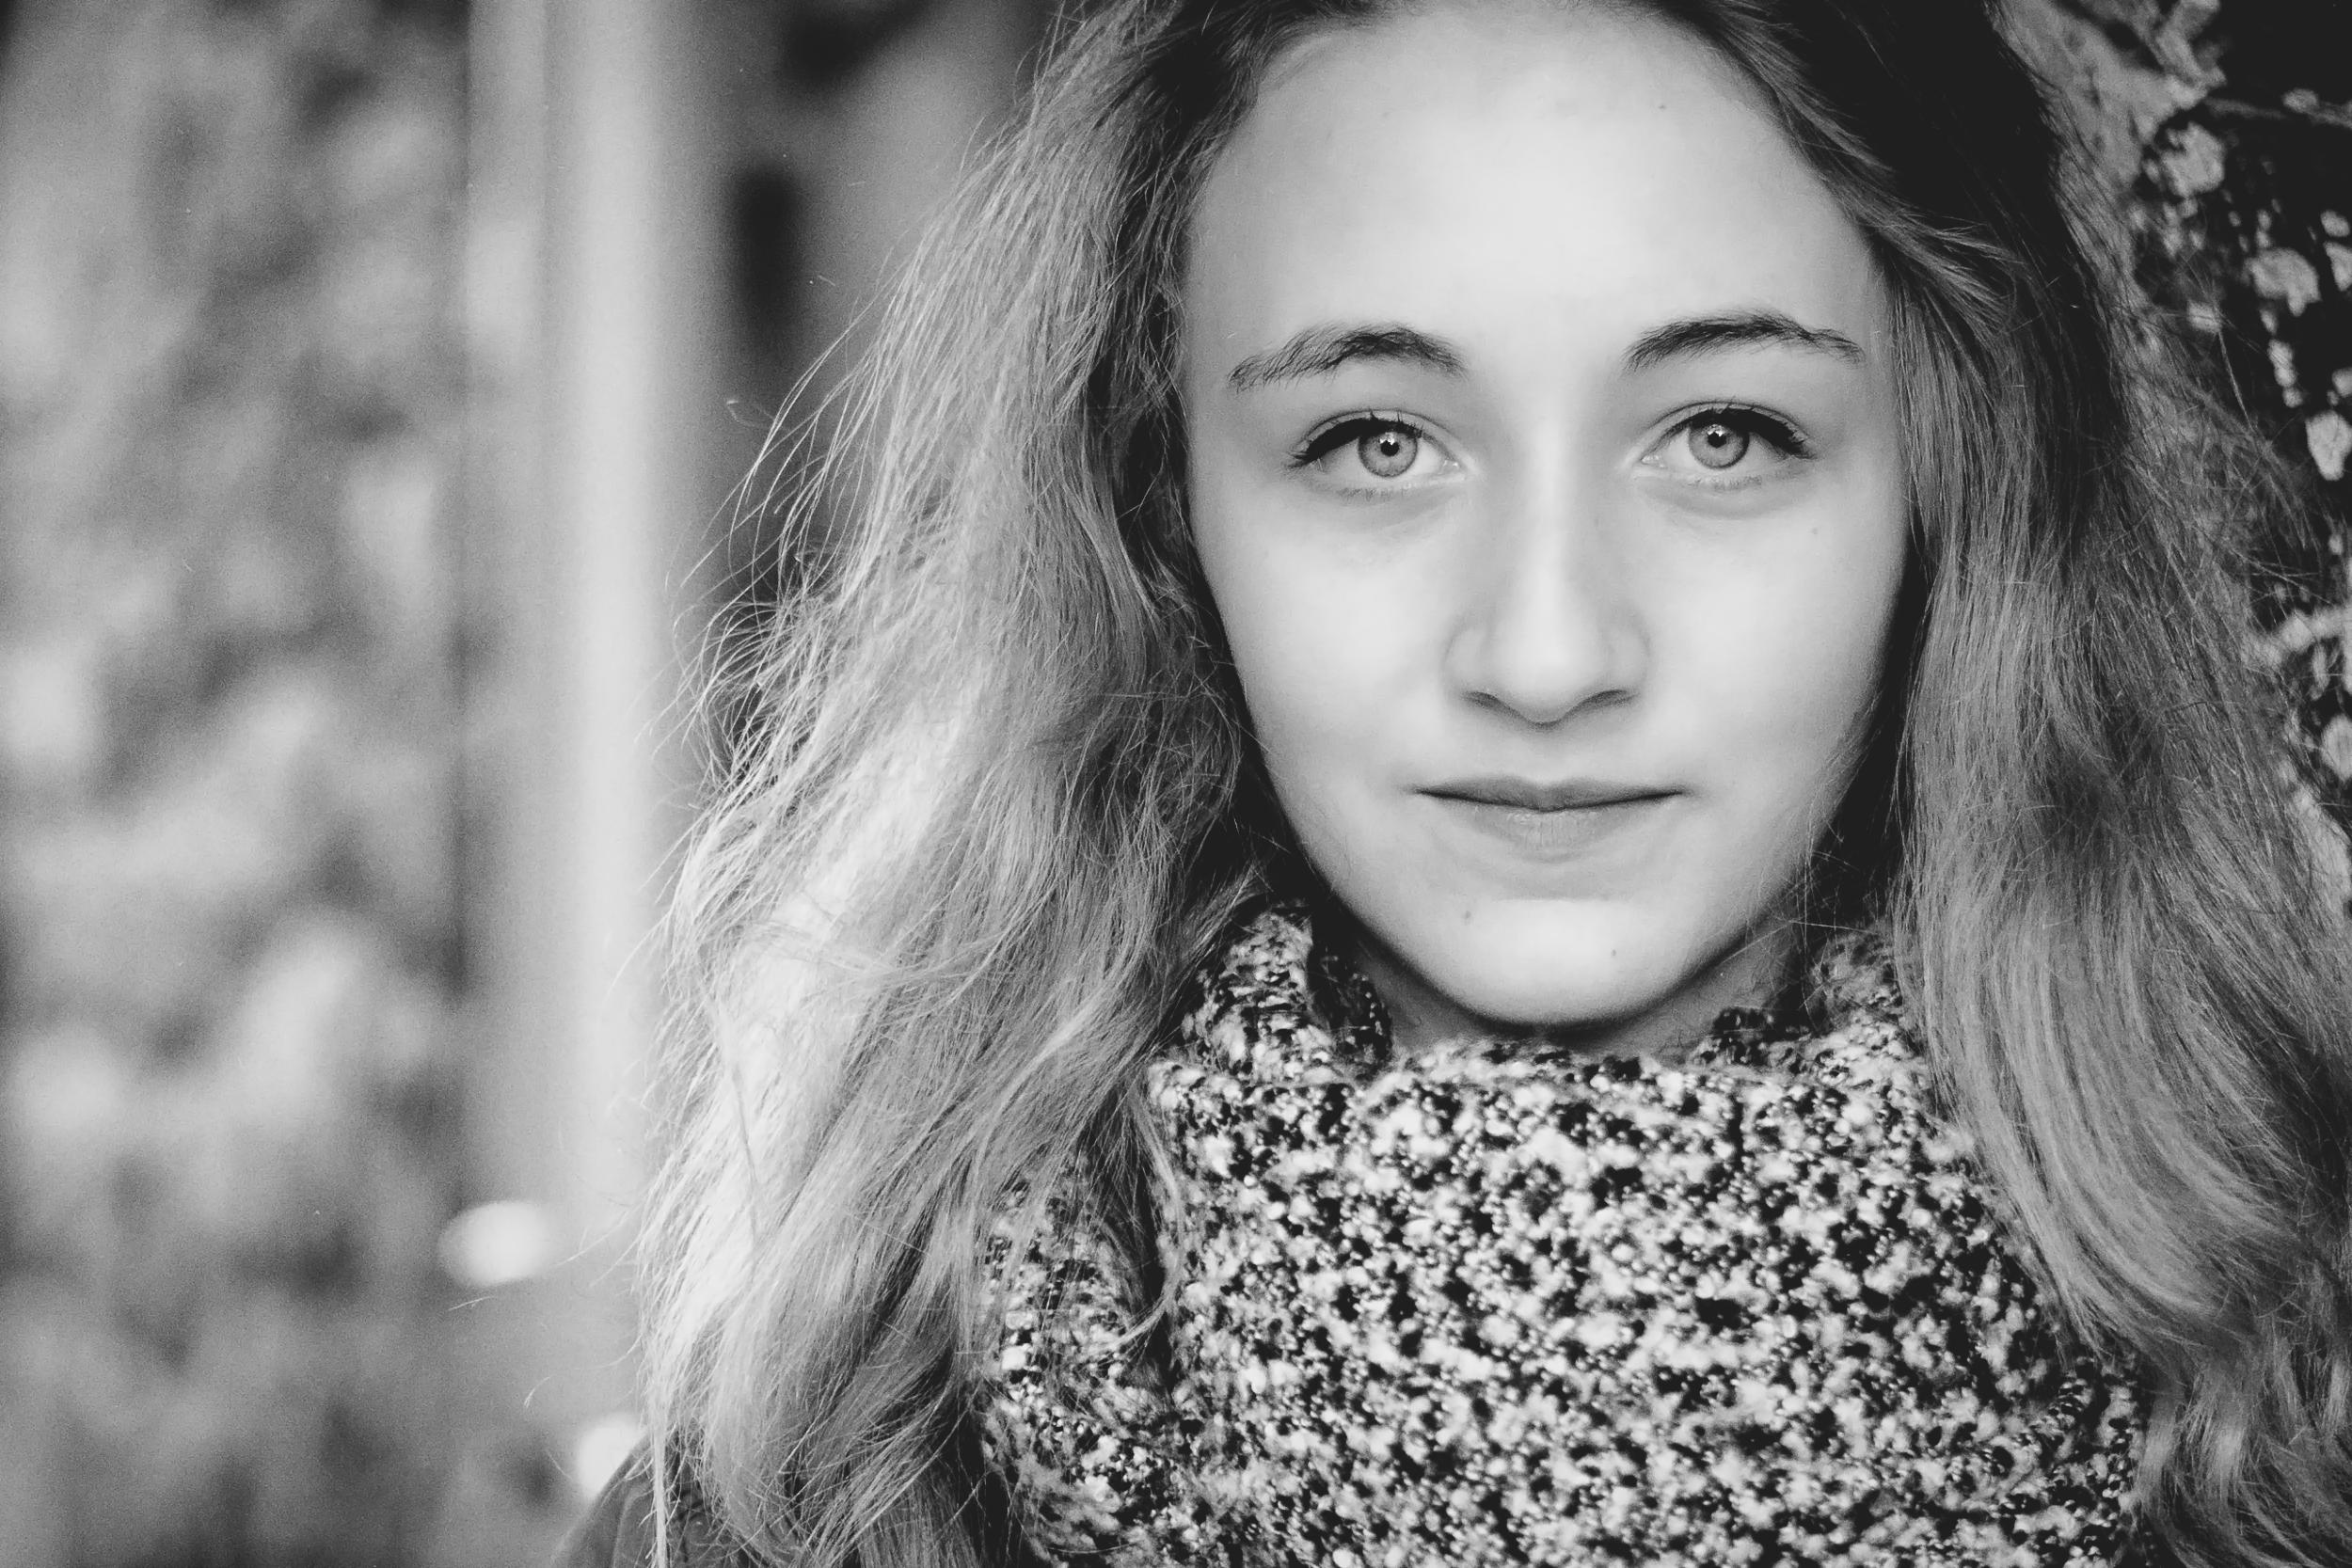
person, black and white, girl, woman, hair, white, photography, europe, portrait, model, nikon, black, monochrome, facial expression, smile, long hair, 2015, face, eye, head, beauty, nikkor, forcalquier, d750nikon, c uruyann, photo shoot, brown hair, monochrome photography, portrait photography